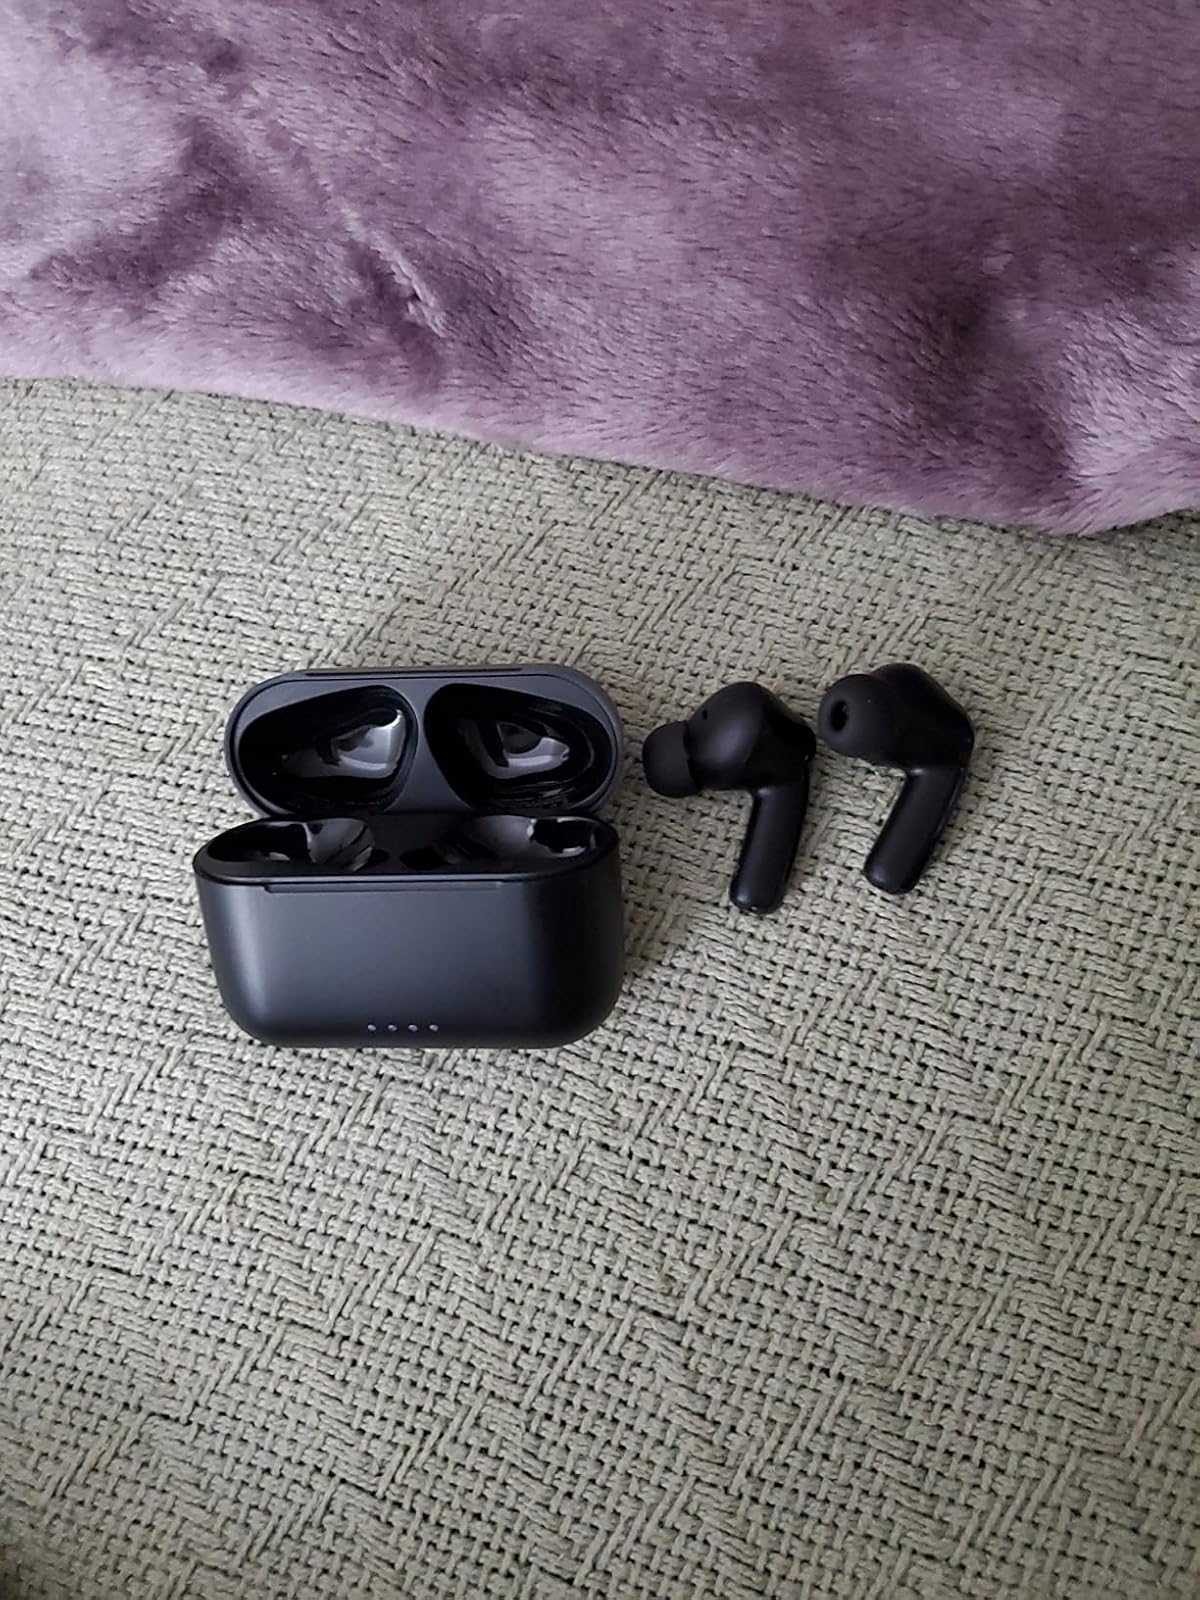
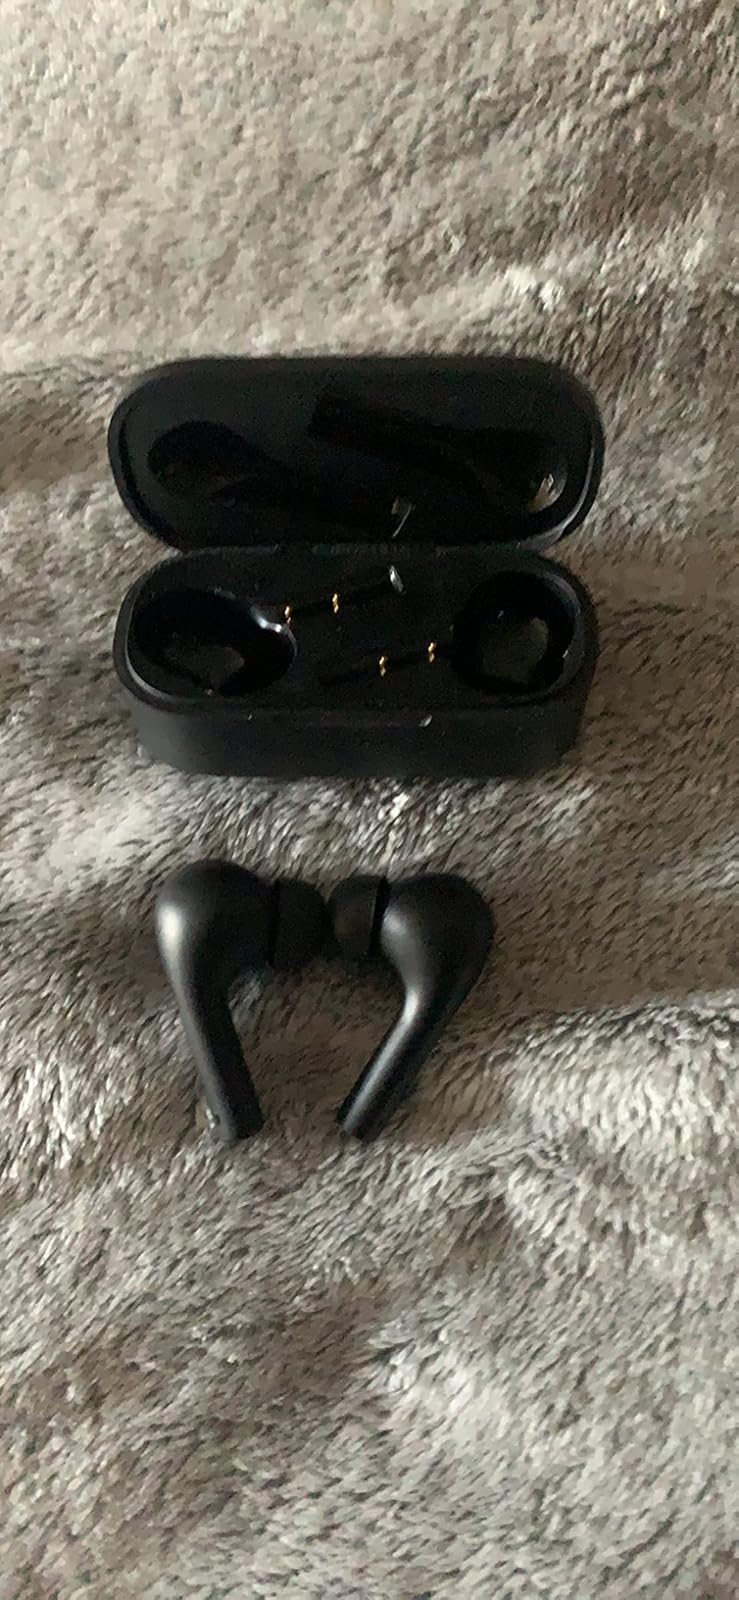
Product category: earbuds
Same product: no